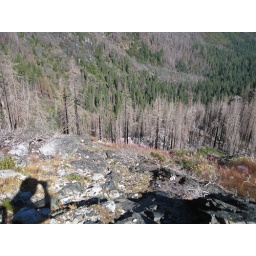
The lovely hillside above the waterfall. We came directly up this, from the green trees far below the burned ones.